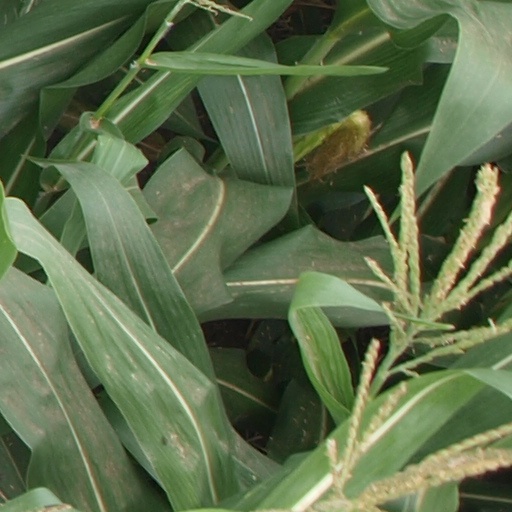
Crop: maize; corn